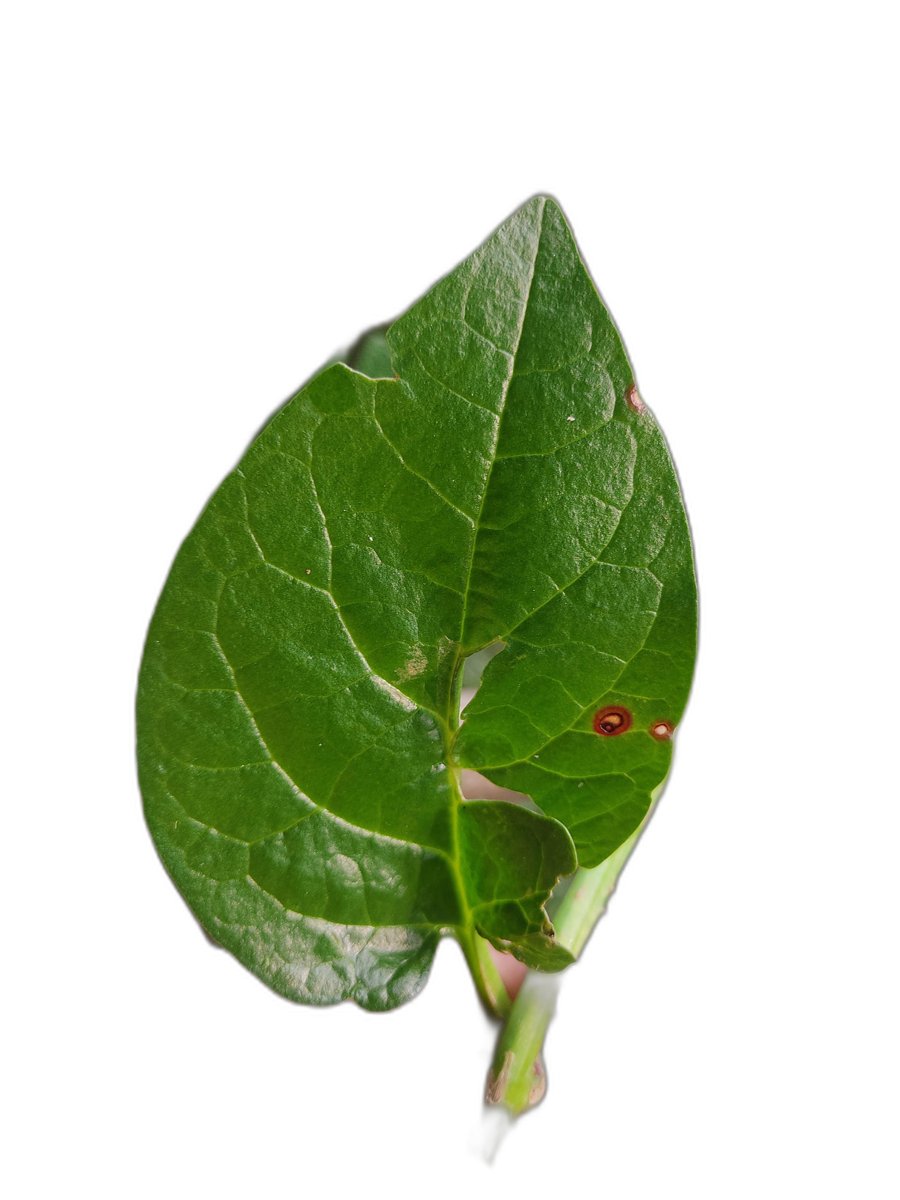
Label: Bacterial-Spot